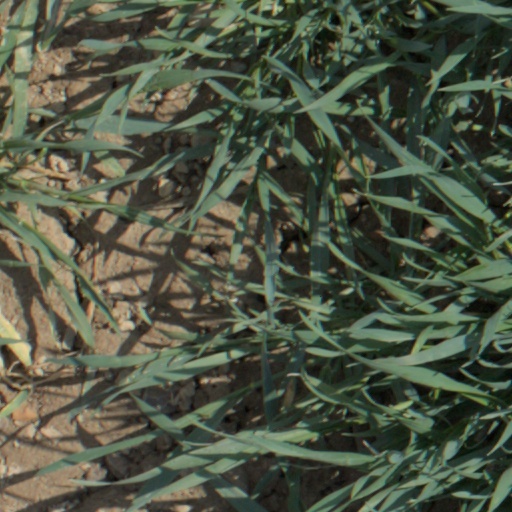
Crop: wheat